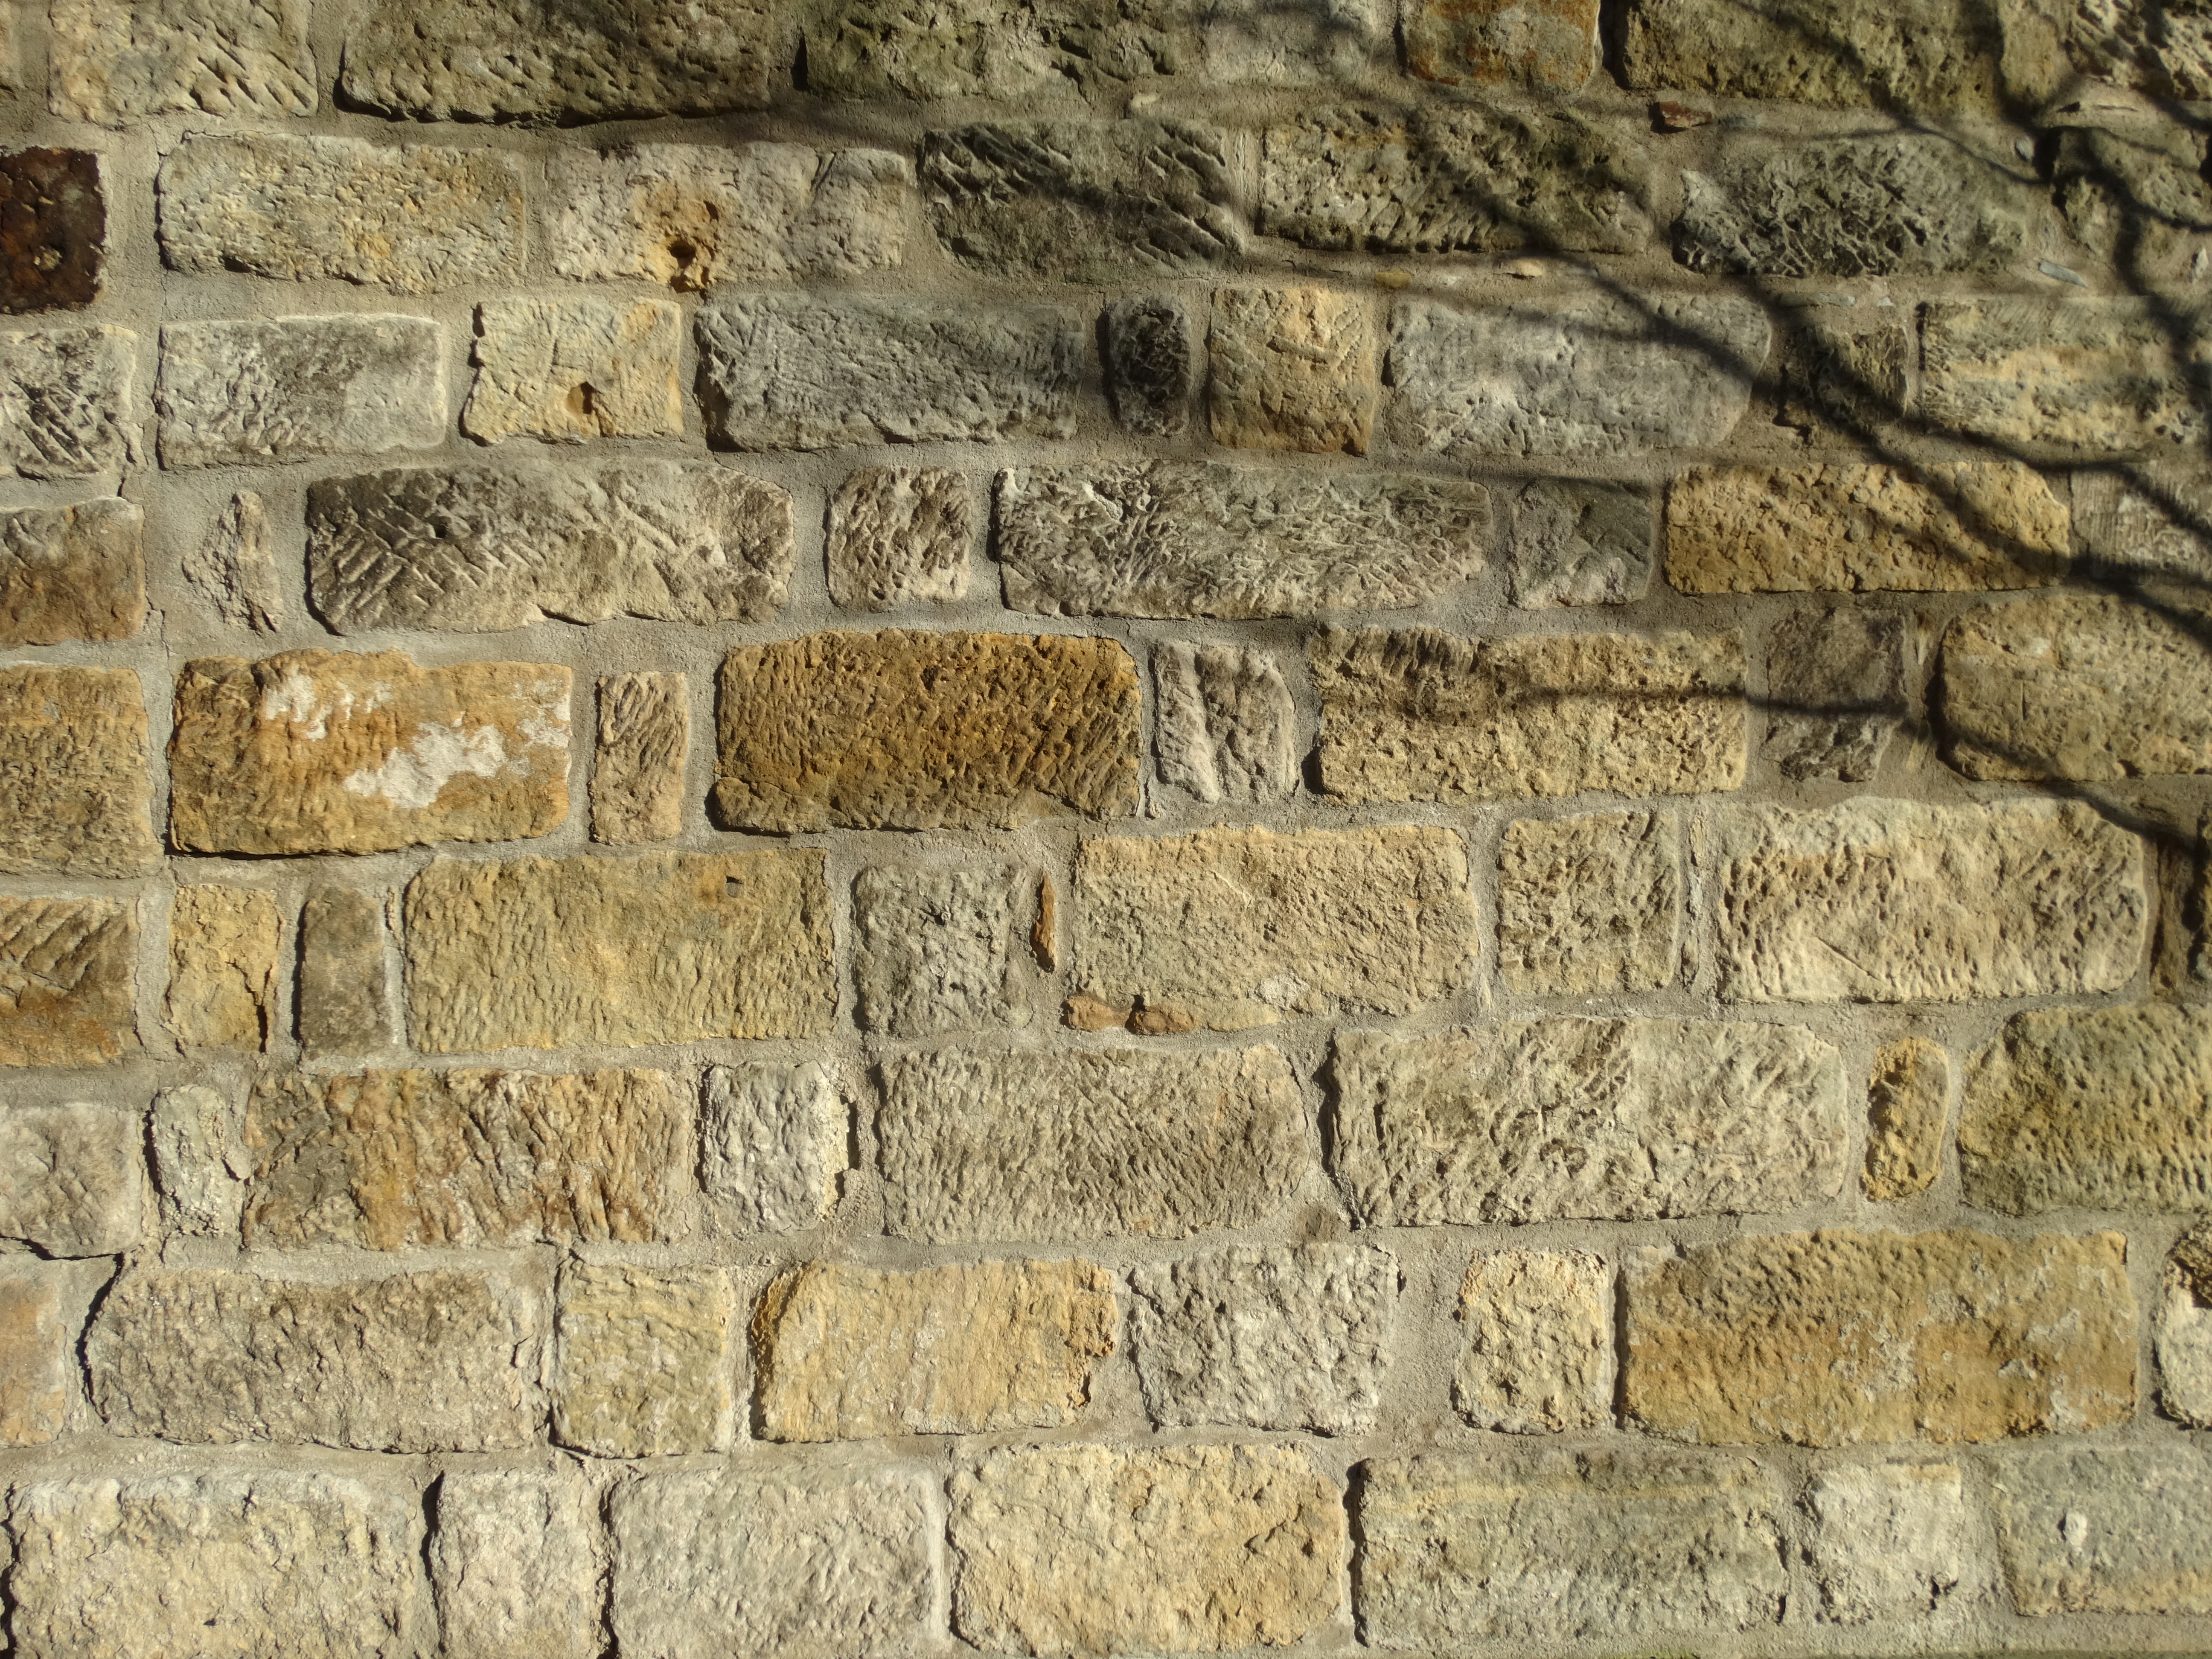
stone, wall, stone wall, rock, brick, archaeological site, brickwork, geology, bedrock, cobblestone, outcrop, limestone, ancient history